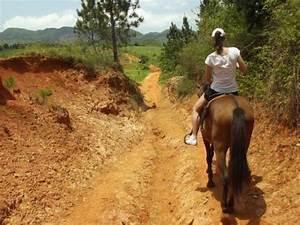
horse